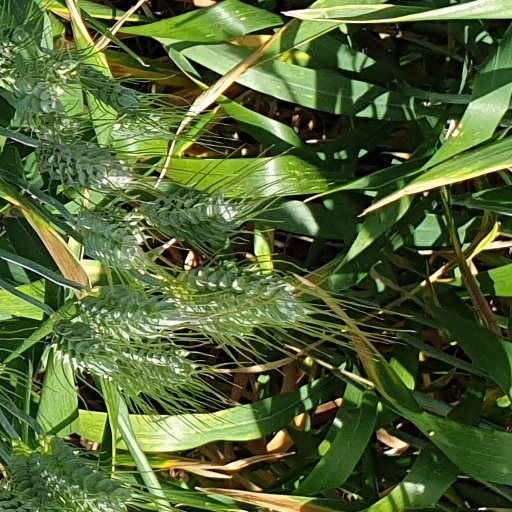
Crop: wheat